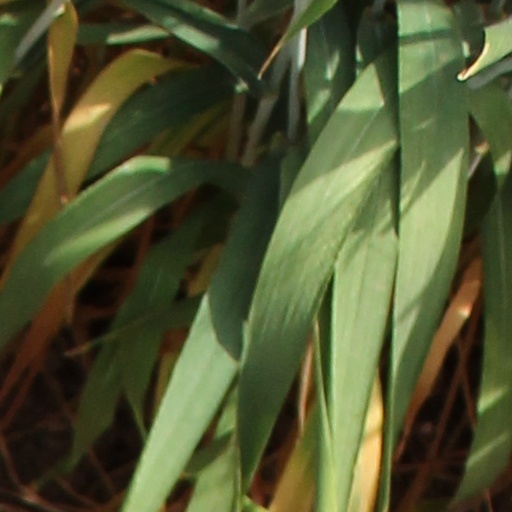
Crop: wheat